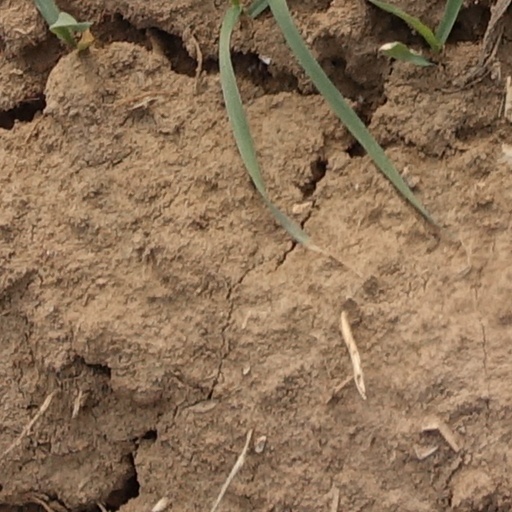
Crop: wheat